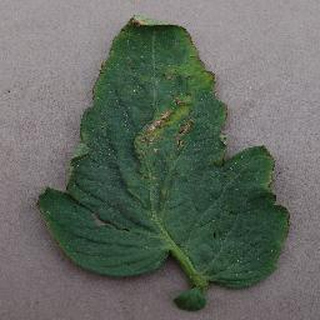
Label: tomato_bacterial_spot